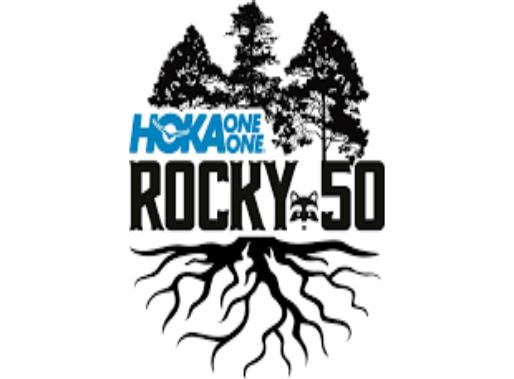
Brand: Hoka One One
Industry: Clothes